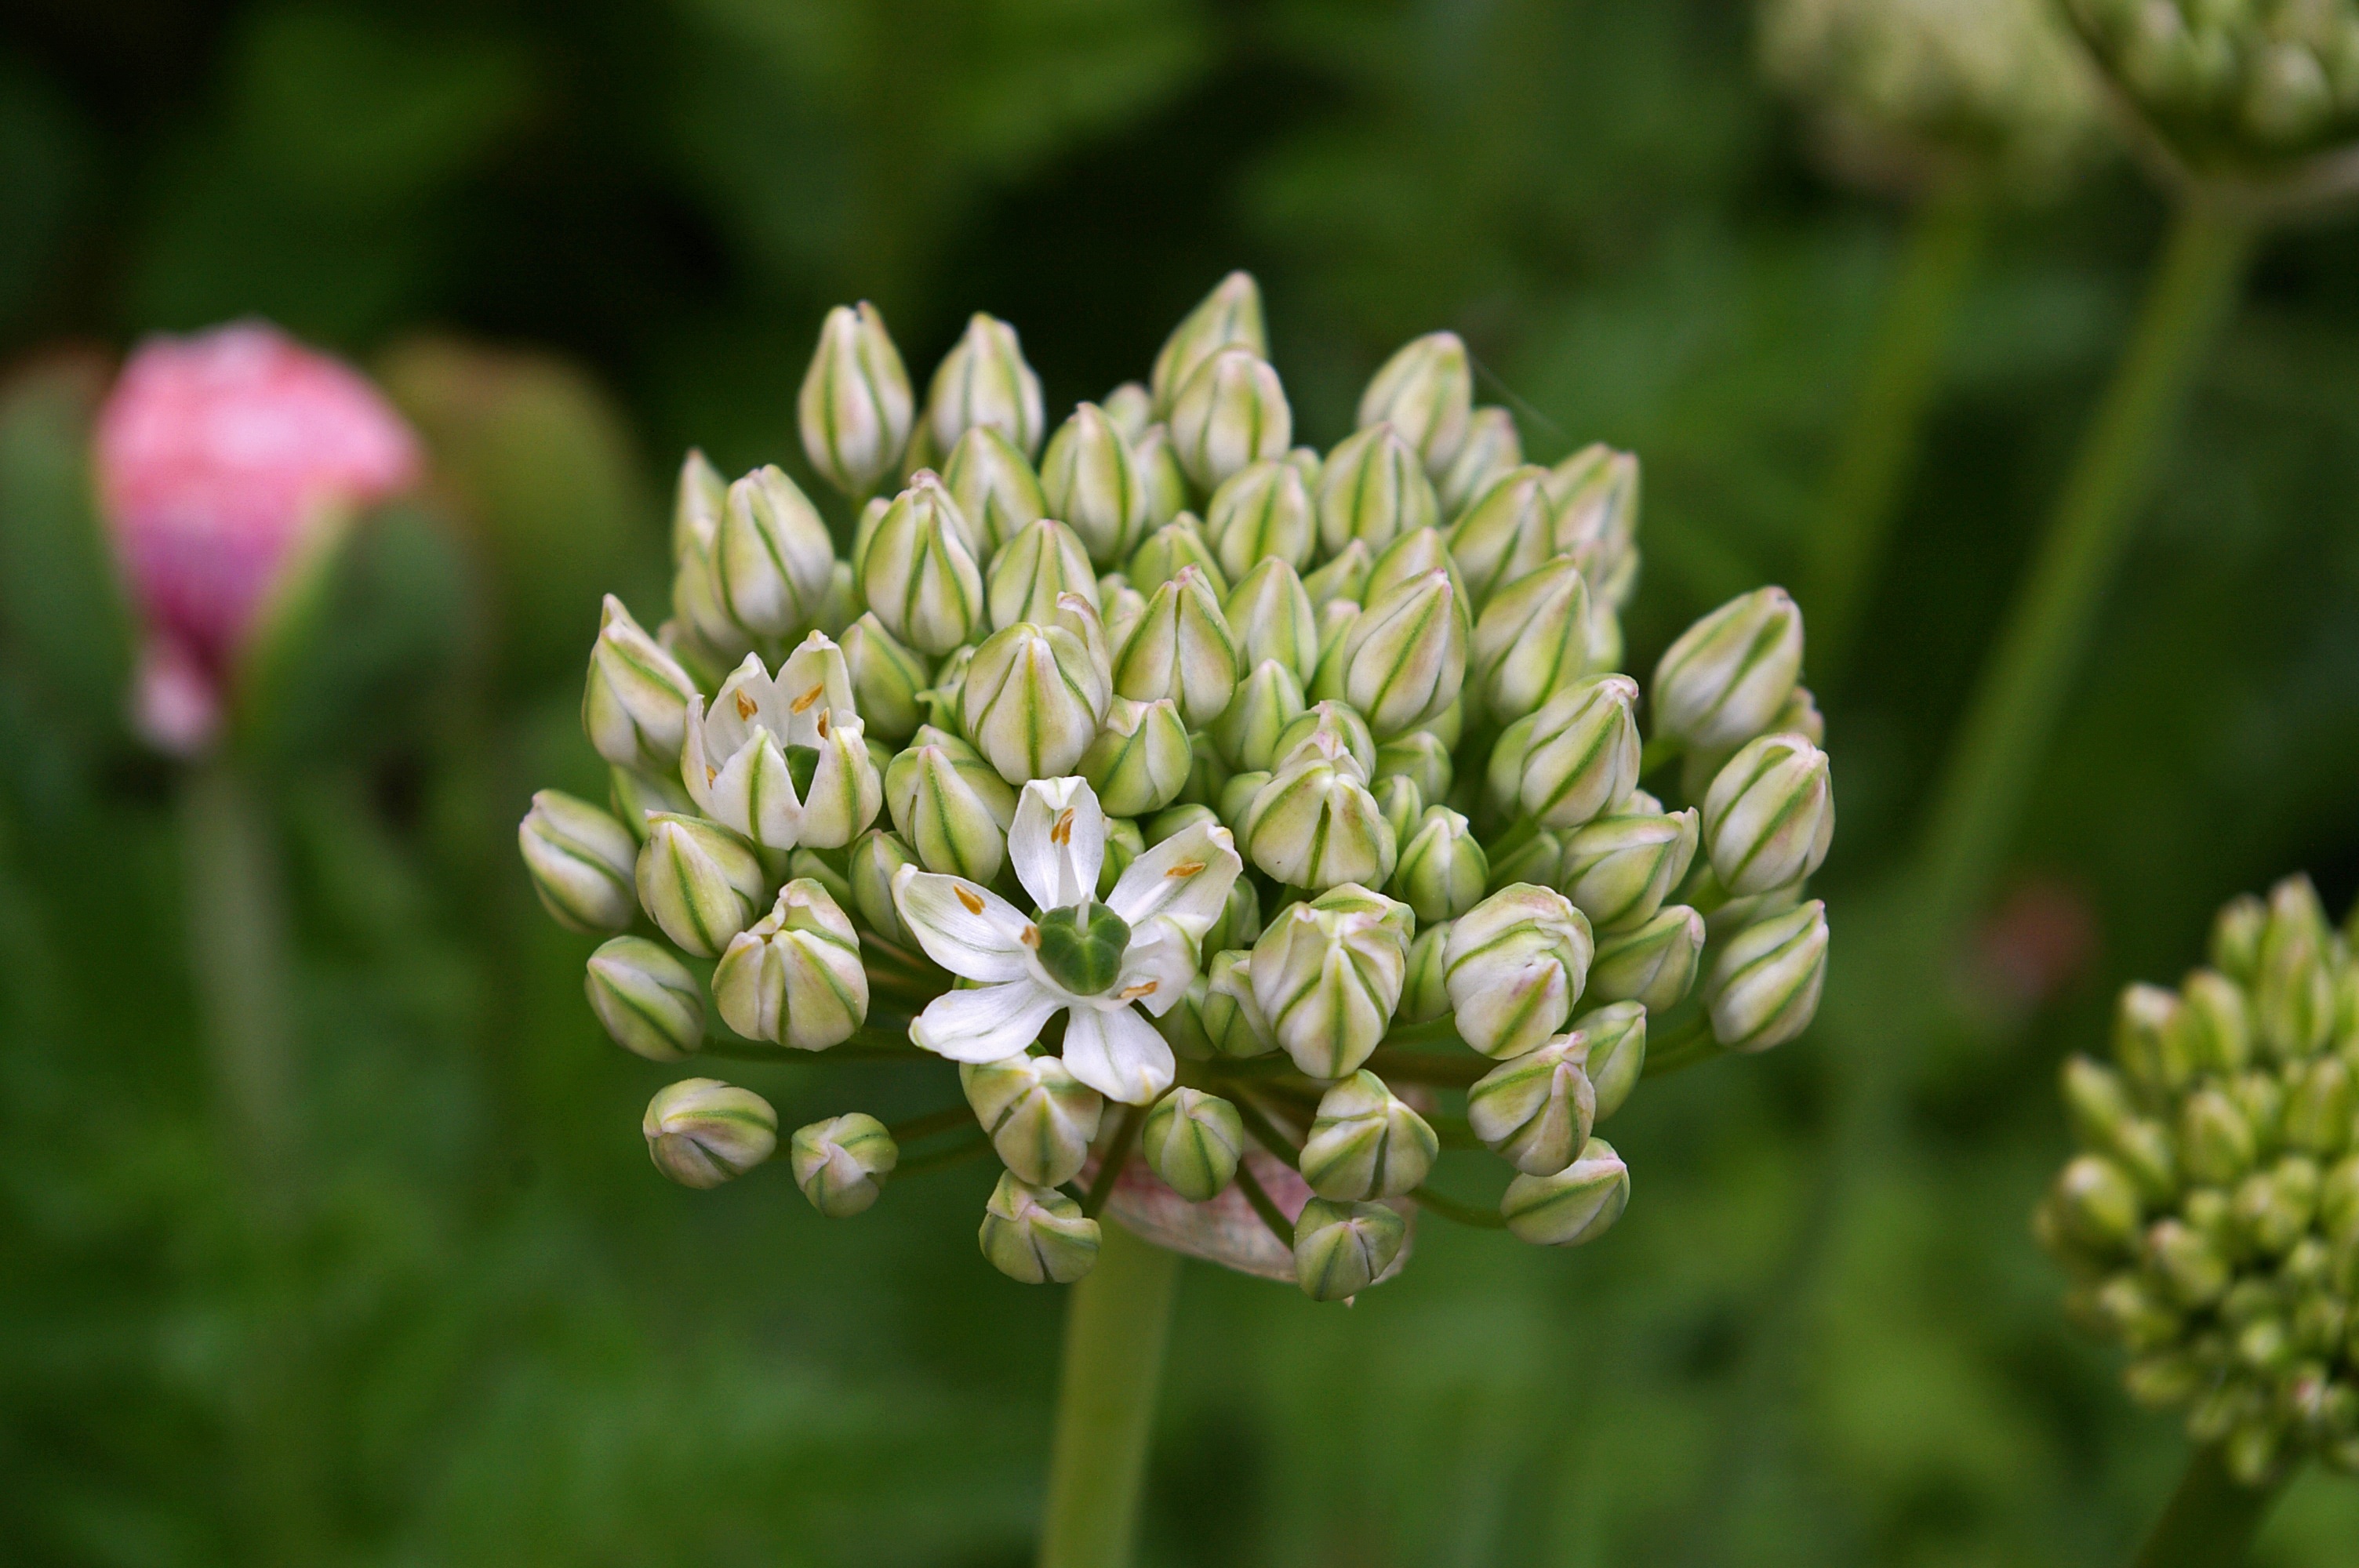
nature, blossom, plant, white, flower, bloom, summer, green, produce, botany, garden, close, flora, white flower, clover, wildflower, ball, allium, greenish, macro photography, white blossom, about, garden plant, starlight, flowering plant, ornamental onion, schnittblume, ball leek, globose, flower balls, white zierlauch, flower balls ball leek, allium giganteum, land plant, onion genus